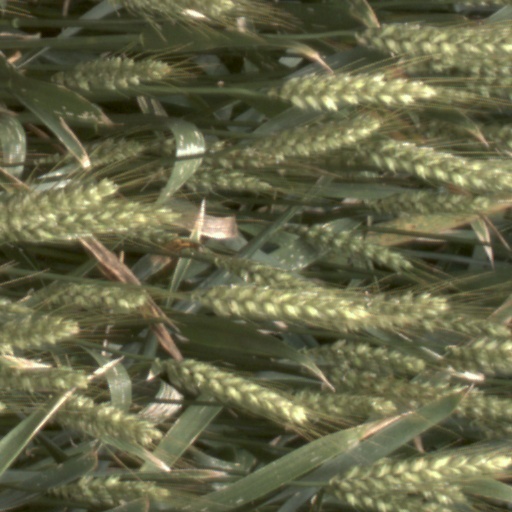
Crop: wheat